Ferdinand Anton Danneskiold-Laurvig

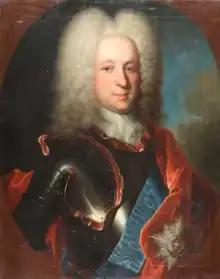
Ferdinand Anton Danneskiold-Laurvig

Ferdinand Anton Danneskiold-Laurvig (or Laurwigen; 1 July 1688 – 18 September 1754), count of Larvik, "Gehejmekonferensråd" (Privy Councillor) and director of the Danish West India Company from 1723.